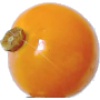
Label: Physalis 1